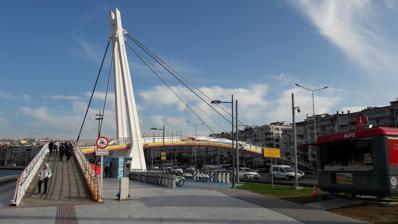
Building: Güzelyalı Bridge
Country: Turkey
Year built: 1997
Bridge Güzelyalı Bridge Güzelyalı Köprüsü The overpass seen from the west. Coordinates 38°23′56″N 27°05′02″E / 38.3989°N 27.0839°E / 38.3989; 27.0839 Crosses Mustafa Kemal Coastal Boulevard Official name Göztepe Şehit Kerem Oğuz Erbay Üstgeçidi Named for Pvt. Kerem Oğuz Erbay Owner İzmir Metropolitan Municipality Characteristics Design Cable-stayed bridge Total length 125 m (410 ft) History Opened October 1997 Location The Göztepe Şehit Kerem Oğuz Erbay Overpass ( Turkish : Göztepe Şehit Kerem Oğuz Erbay Üstgeçidi ), commonly known as Güzelyalı Bridge ( Turkish : Güzelyalı Köprüsü ) or just the Bridge Turkish : Köprü ), is a 125 m (410 ft) long cable-stayed bridge in İzmir , Turkey . Located in southwest Konak , the bridge is a pedestrian overpass that crosses the Mustafa Kemal Coastal Boulevard . Opened in October 1997, the overpass has become a symbol of Göztepe and its surrounding neighborhoods. Güzelyalı Bridge was renamed to its current name in 2010, after the death of Private Kerem Oğuz Erbay in a terrorist attack in İskenderun . A large ceremony was held on the bridge for Erbay and Private Serhat Aslan, both İzmir natives, who died in the attack. References